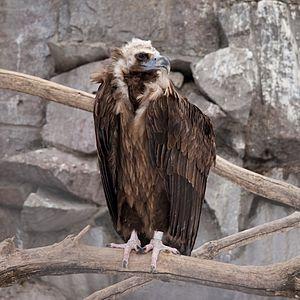
Cette liste de la faune française regroupe les espèces de rapaces peuplant la France métropolitaine.